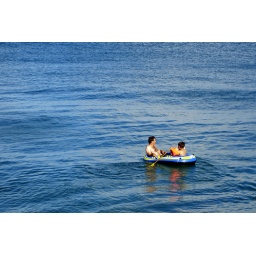
father and son in a boat